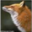
Label: fox